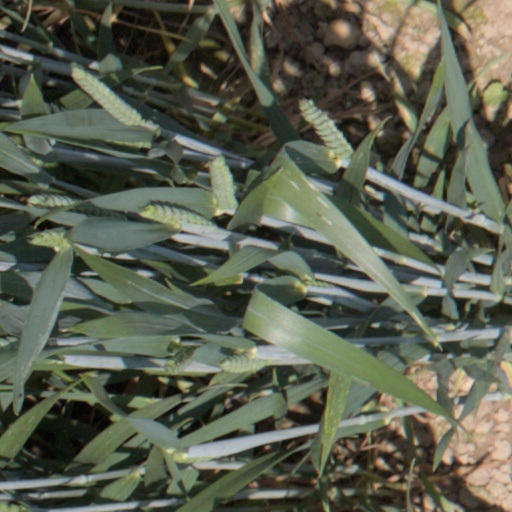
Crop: wheat